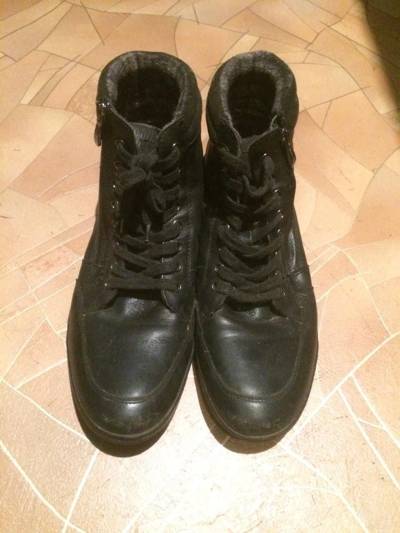
Waste category: shoes